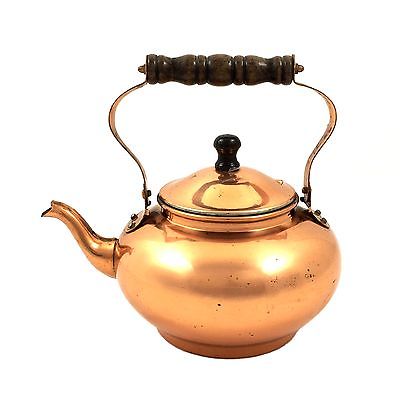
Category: kettle